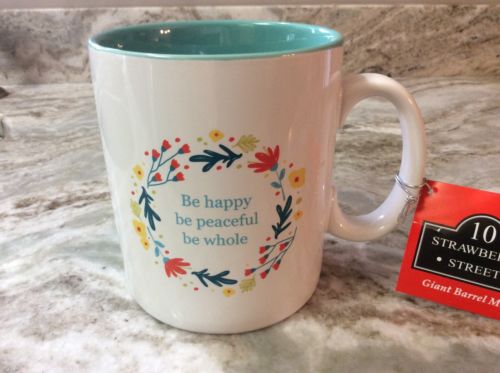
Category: mug